Ōtsu Station

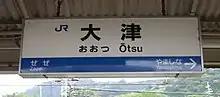
Sign on platform, August 2006

The station is a ground-level station with two island platforms and four tracks. There are two gates on the south and north; the latter is named Biwako Entrance. Each platform is connected with an underpass to the gates by two stairs and an elevator. The station has a "Midori no Madoguchi" staffed ticket office.